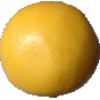
Label: white_grapefruit